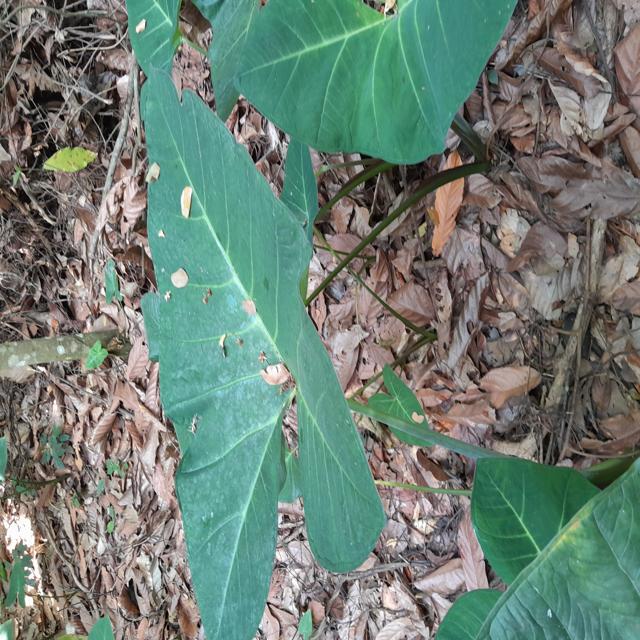
Label: Healthy